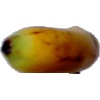
Label: banana_lady_finger